Croat–Bosniak War

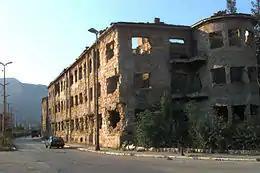
Damaged buildings from the fighting on the Croatian side of Mostar

On 18 April, a truck bomb was detonated near the mosque in Stari Vitez, resulting in the destruction of the War Presidency office, the deaths of at least six people and injury to 50 people. The ICTY determined this was an act of "pure terrorism" carried out by elements within the HVO, but did not link the attack to the HVO leadership. The HVO encircled Stari Vitez where the ARBiH deployed in trenches and shelters with around 350 fighters. Muslim forces tried to break through from the north and reinforce the ARBiH positions in Stari Vitez. The HVO took control of several villages around Vitez, but the lack of resources slowed their advance and the plan of linking the Vitez enclave with Kiseljak. The ARBiH was numerically superior and its several hundred soldiers remained in Vitez. The explosives factory located in Vitez remained under HVO control. The siege on Stari Vitez continued from April 1993 to February 1994. On 24 April, mujahideen forces attacked the village of Miletići near Travnik, north of Vitez. Upon taking it they mutilated four captured Croat civilians and took the rest to the Poljanice camp.